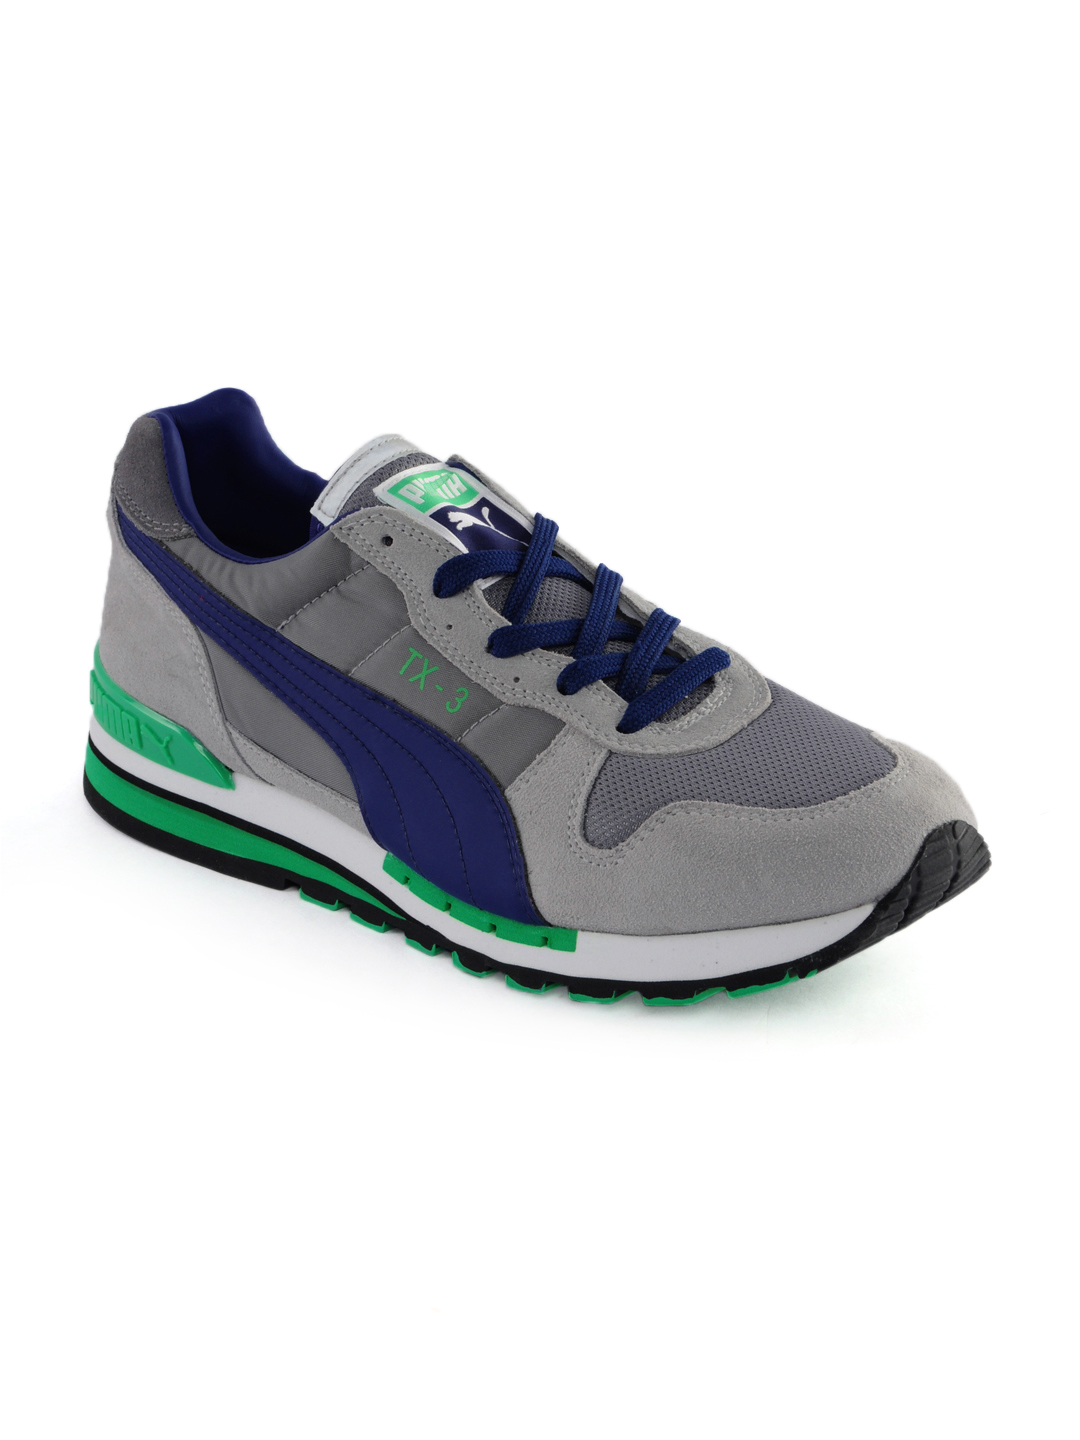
Puma Men TX-3 Grey & Blue Sports Shoes
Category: Footwear / Shoes / Sports Shoes
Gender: Men
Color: Grey
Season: Summer 2012
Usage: Sports